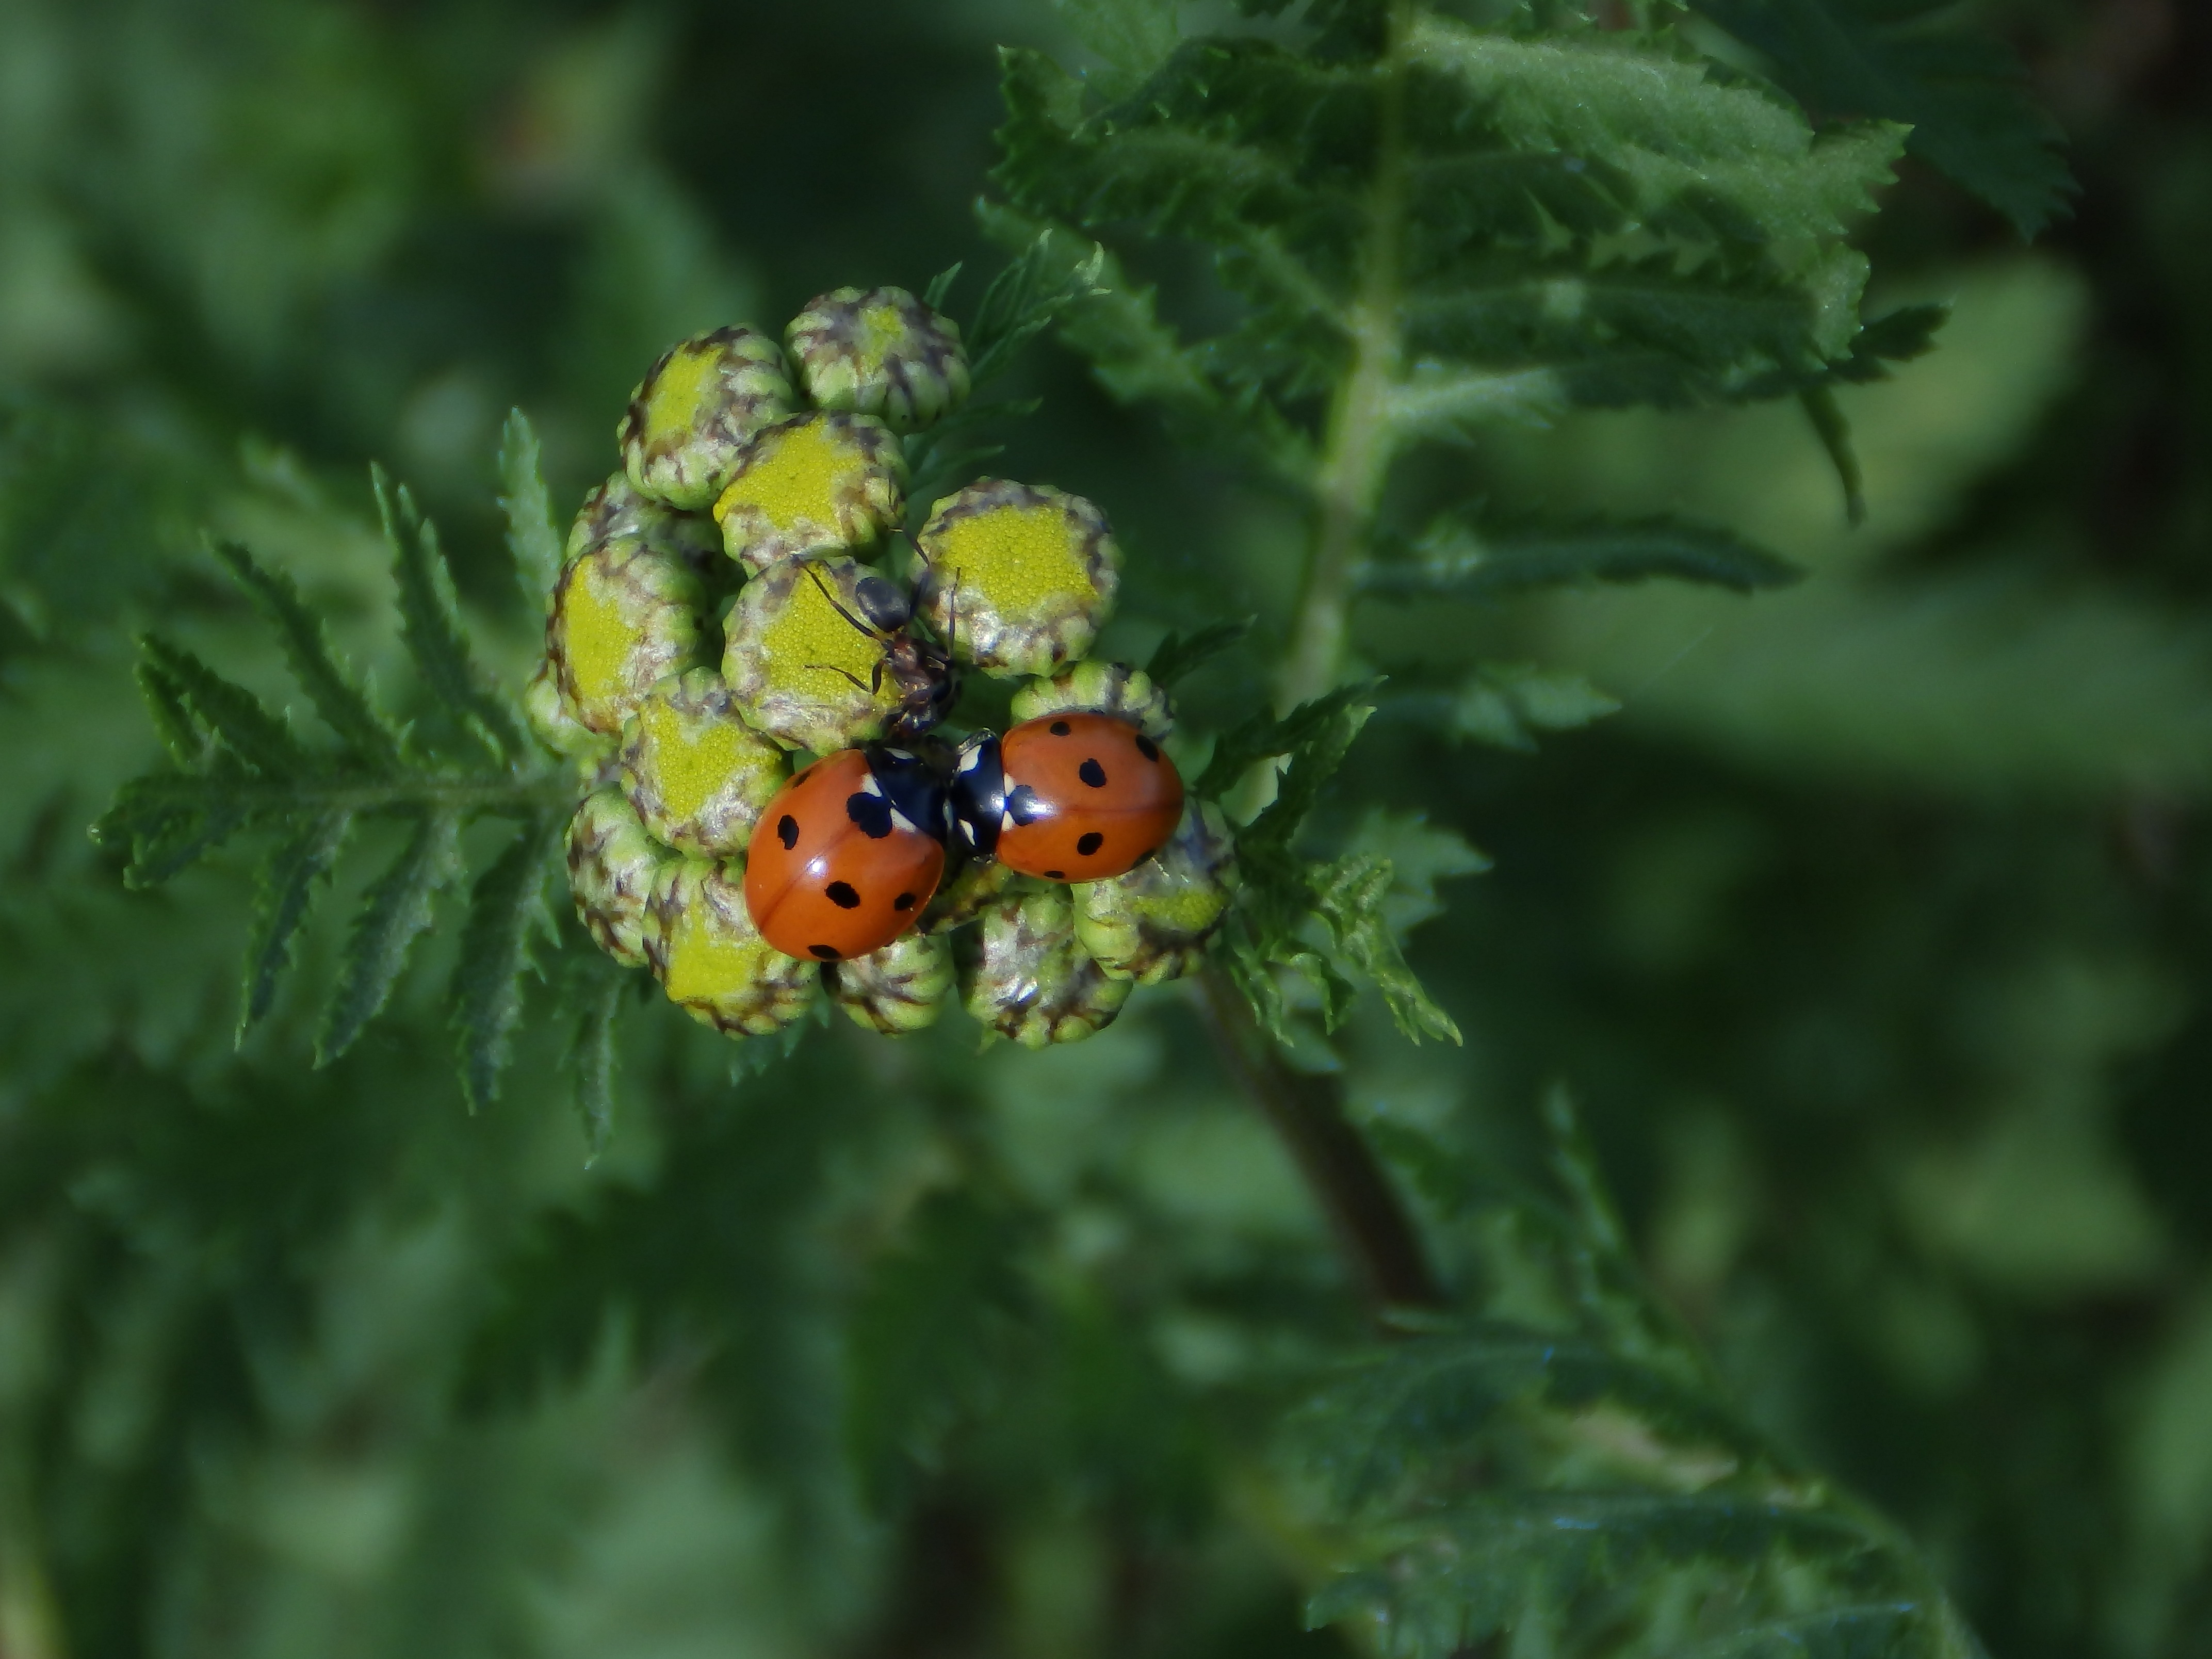
nature, photography, flower, love, green, insect, ladybug, fauna, ladybird, invertebrate, beetle, luck, macro photography, lucky charm, leaf beetle